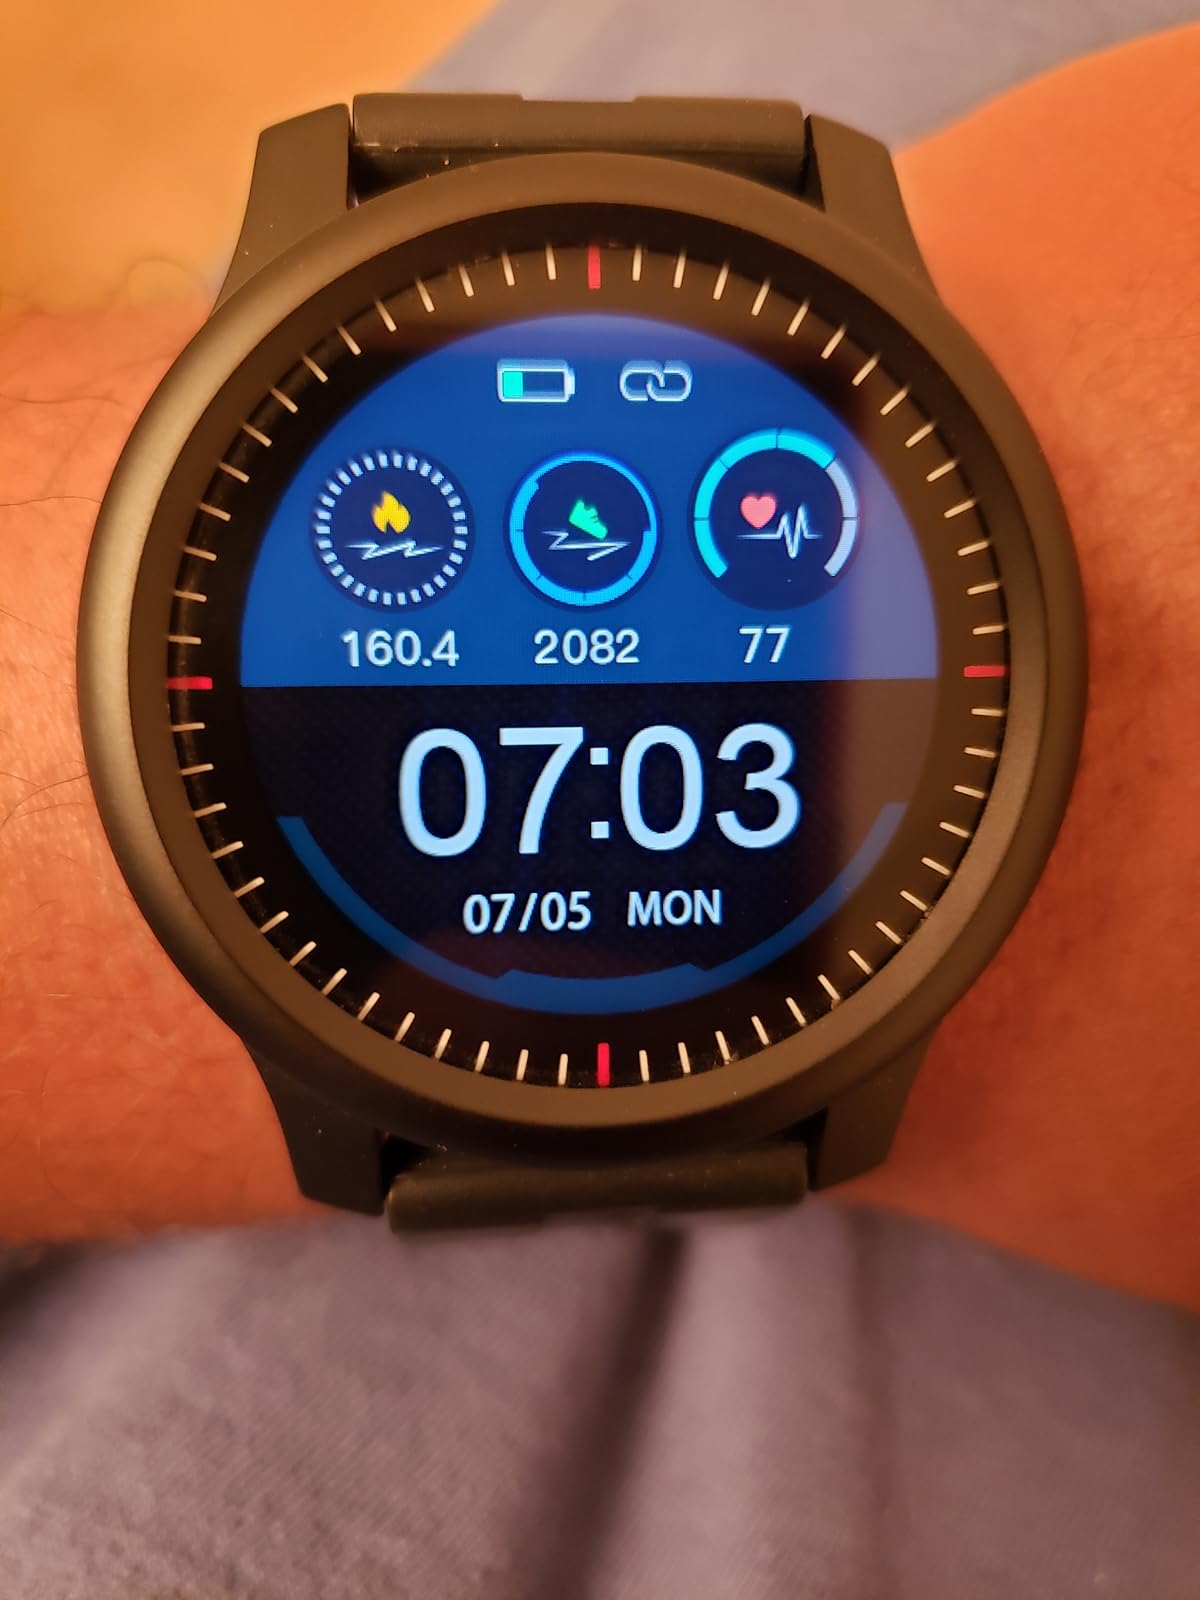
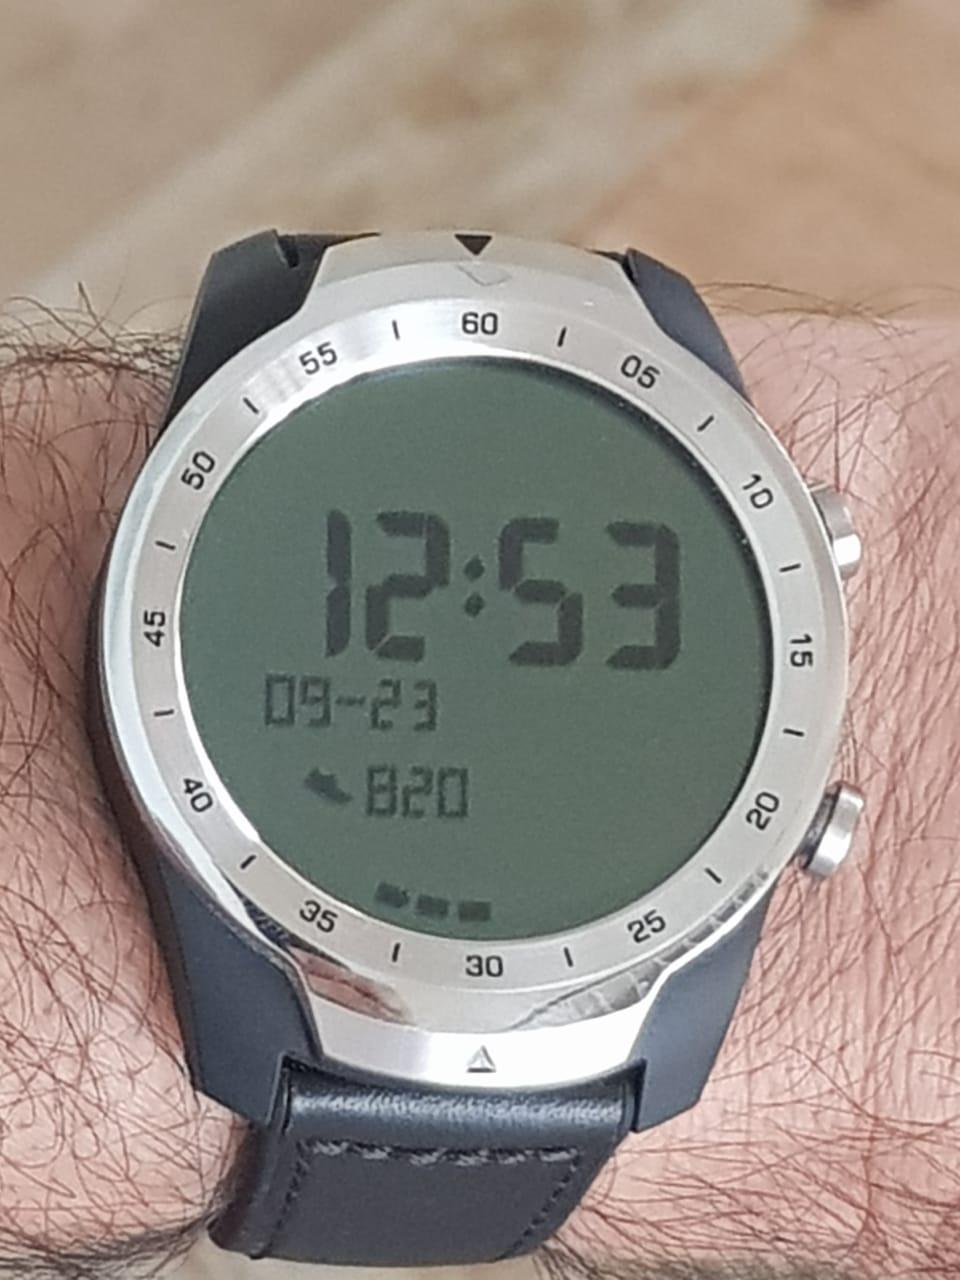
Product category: smartwatch
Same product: no